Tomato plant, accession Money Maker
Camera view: bottom (45 deg); turntable rotation: 0 degrees
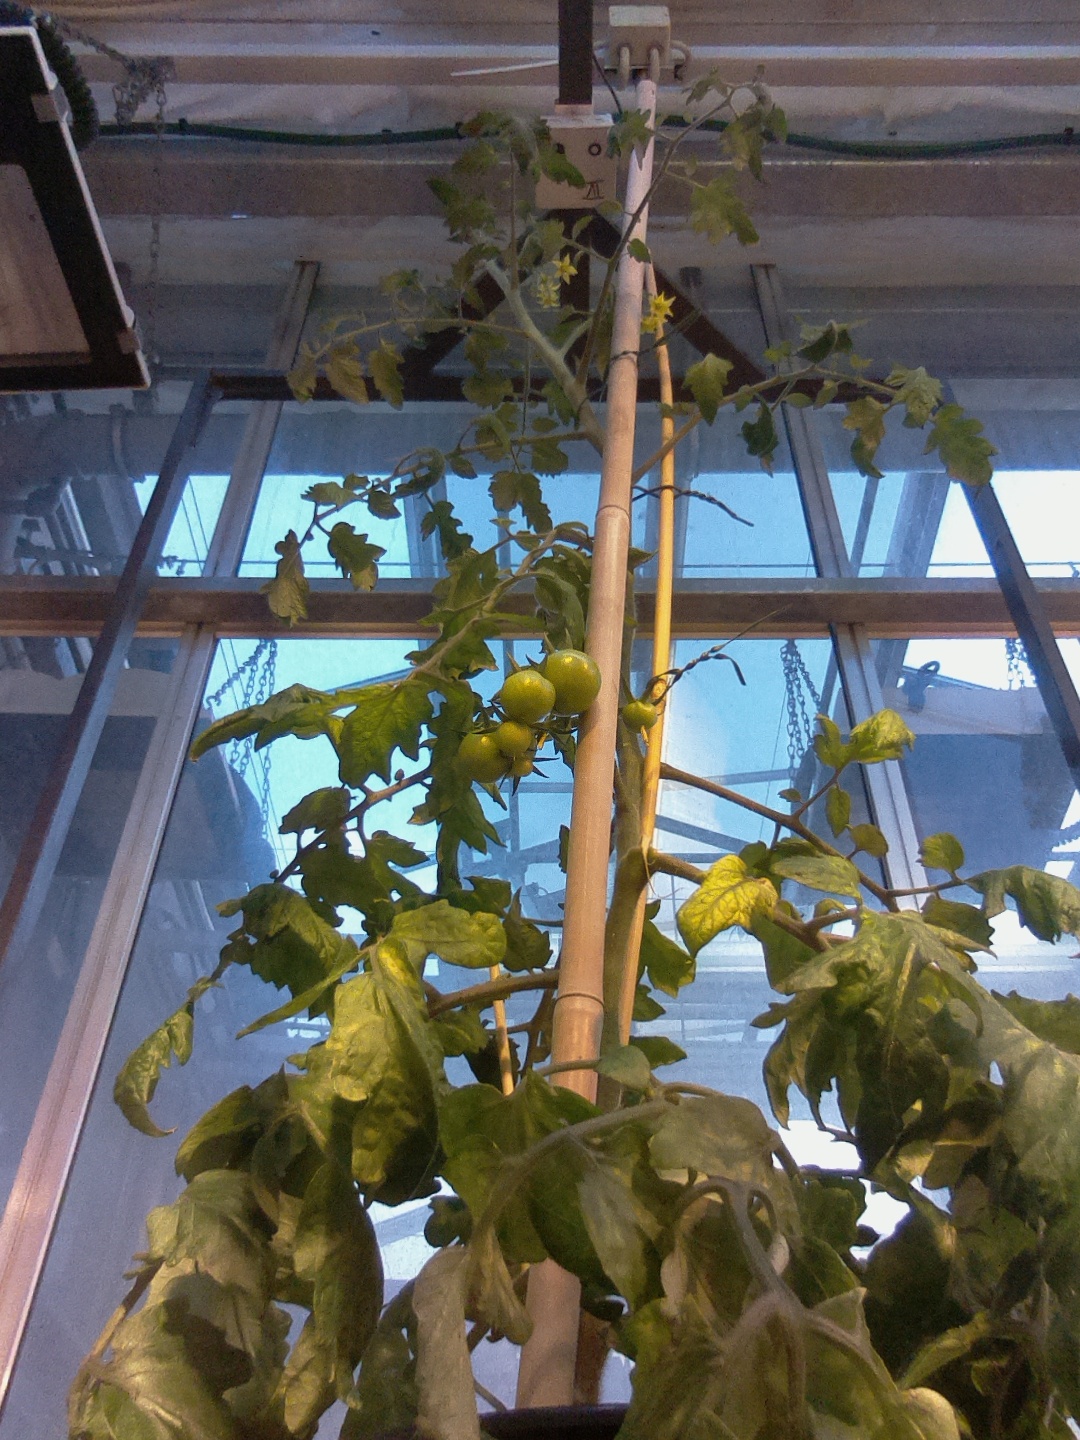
BBCH growth stage 72: 20%-30% of final fruit size